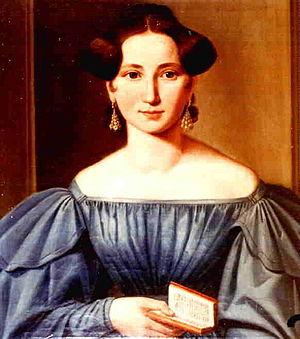
Emma Charlotte Herwegh est une salonnière allemande. Elle est surtout connue pour être l'épouse du poète Georg Herwegh.